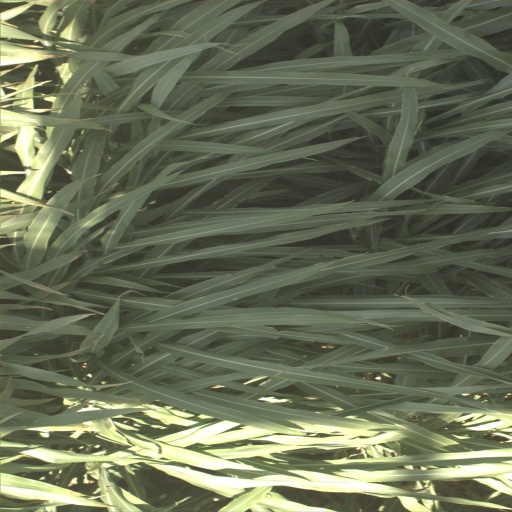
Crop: sorghum